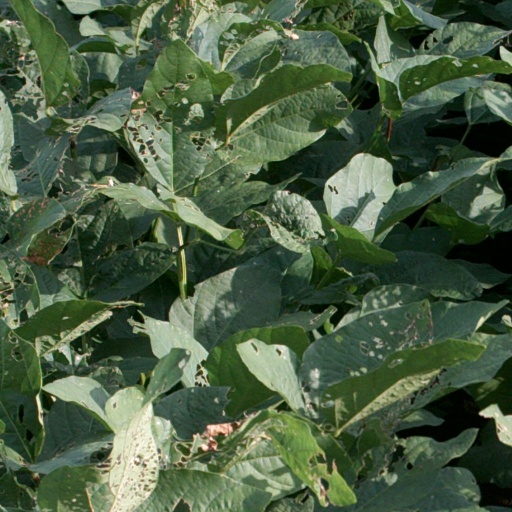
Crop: soybean